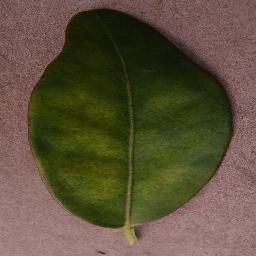
Label: Orange___Haunglongbing_(Citrus_greening)